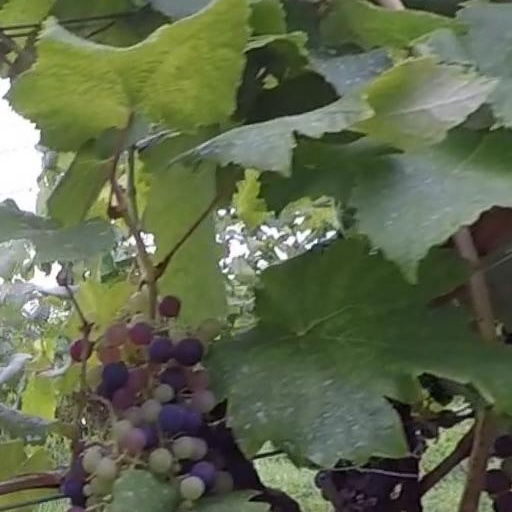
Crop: grape